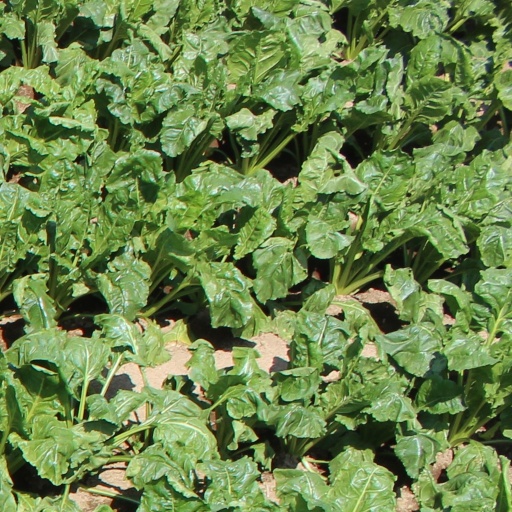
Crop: sugar beet